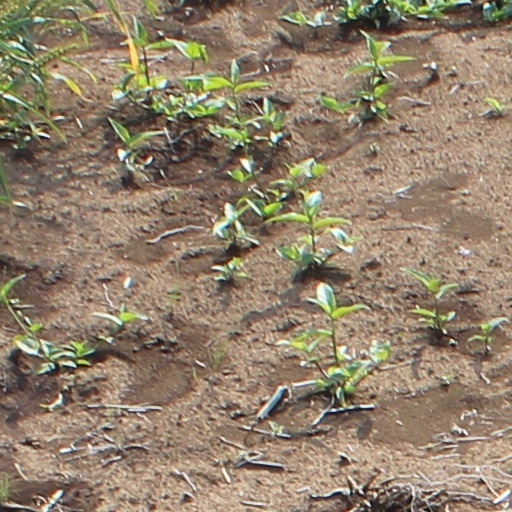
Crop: wheat